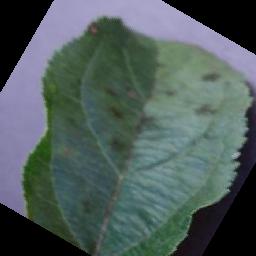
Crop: apple
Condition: scab